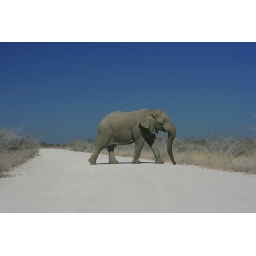
Sad elephant crossing the road in front of our car (Etosha National Park, Namibia)